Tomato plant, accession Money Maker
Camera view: tilt-top (135 deg); turntable rotation: 330 degrees
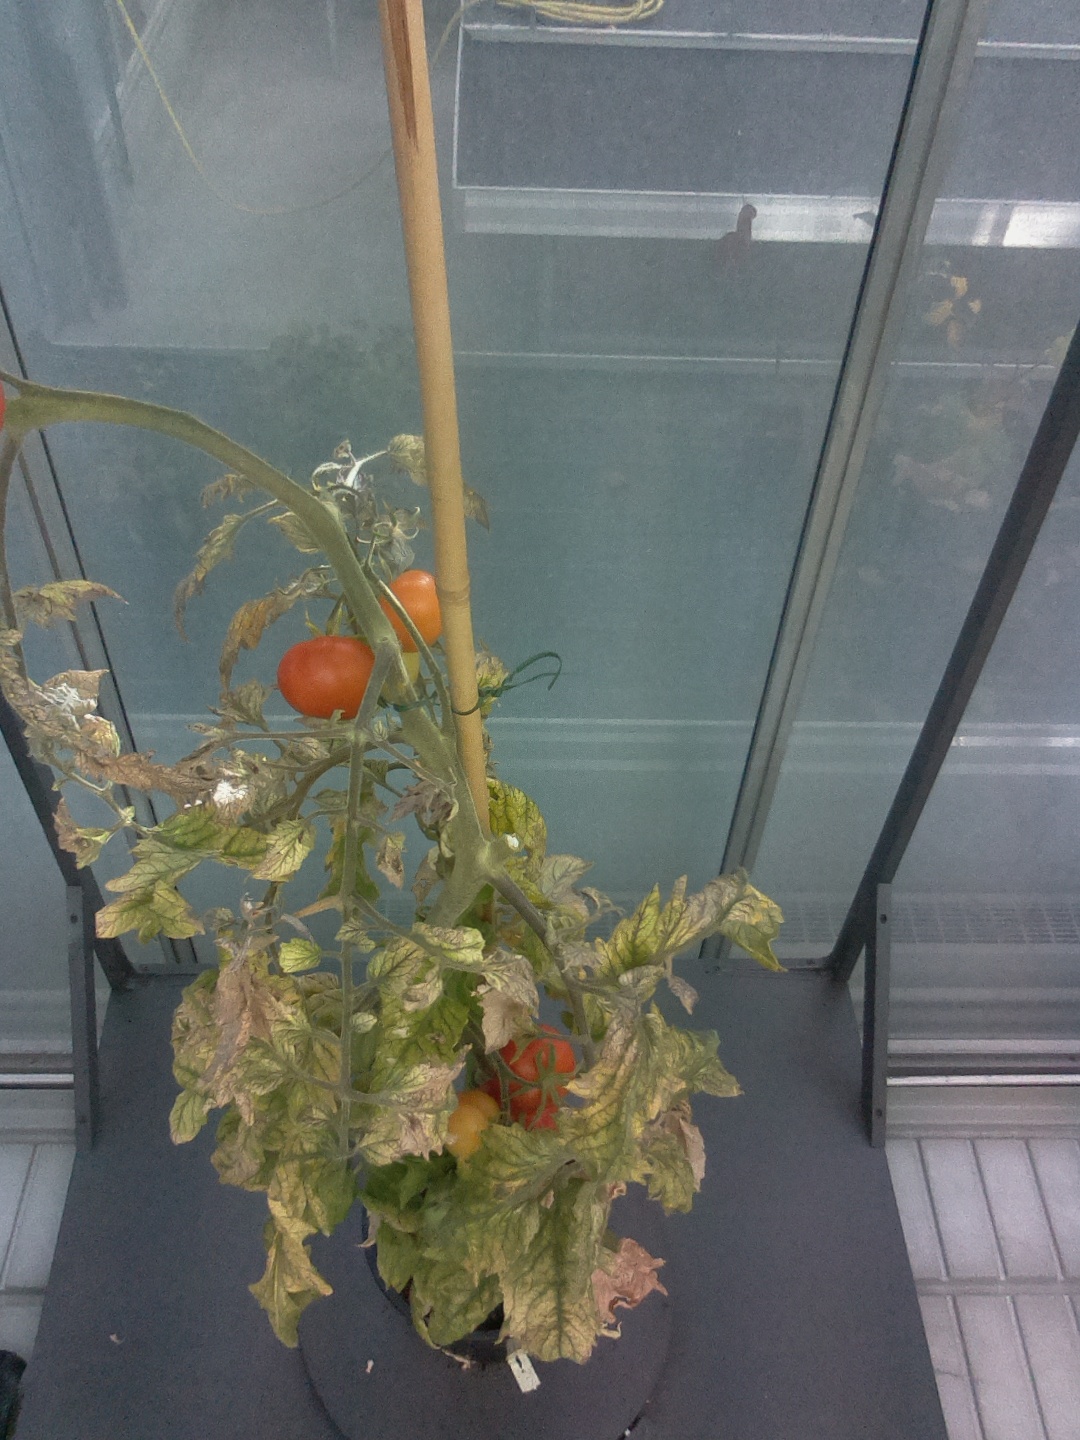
BBCH growth stage 88: 80%-90% of fruits show typical fully ripe color